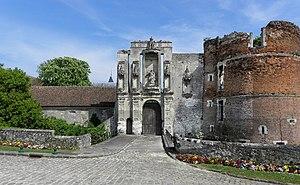
Château de Nantouillet (77).
Nantouillet est une commune française située dans le département de Seine-et-Marne en région Île-de-France.